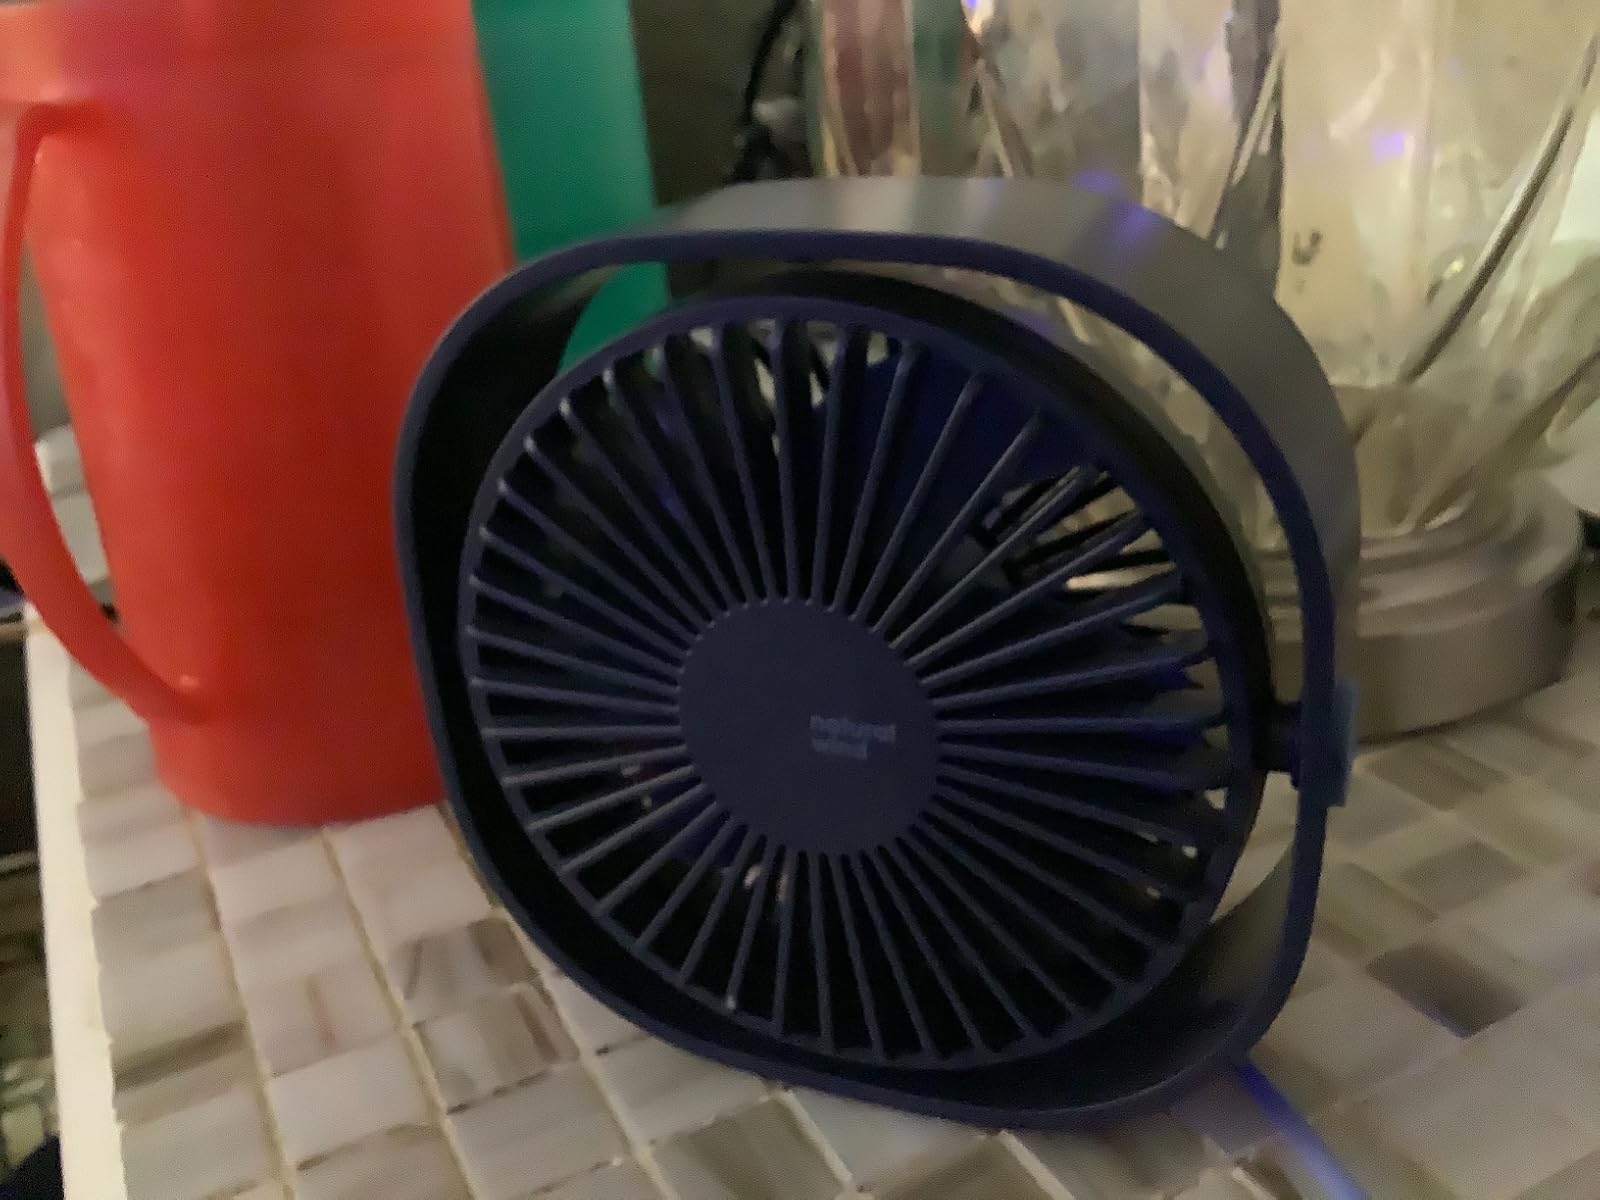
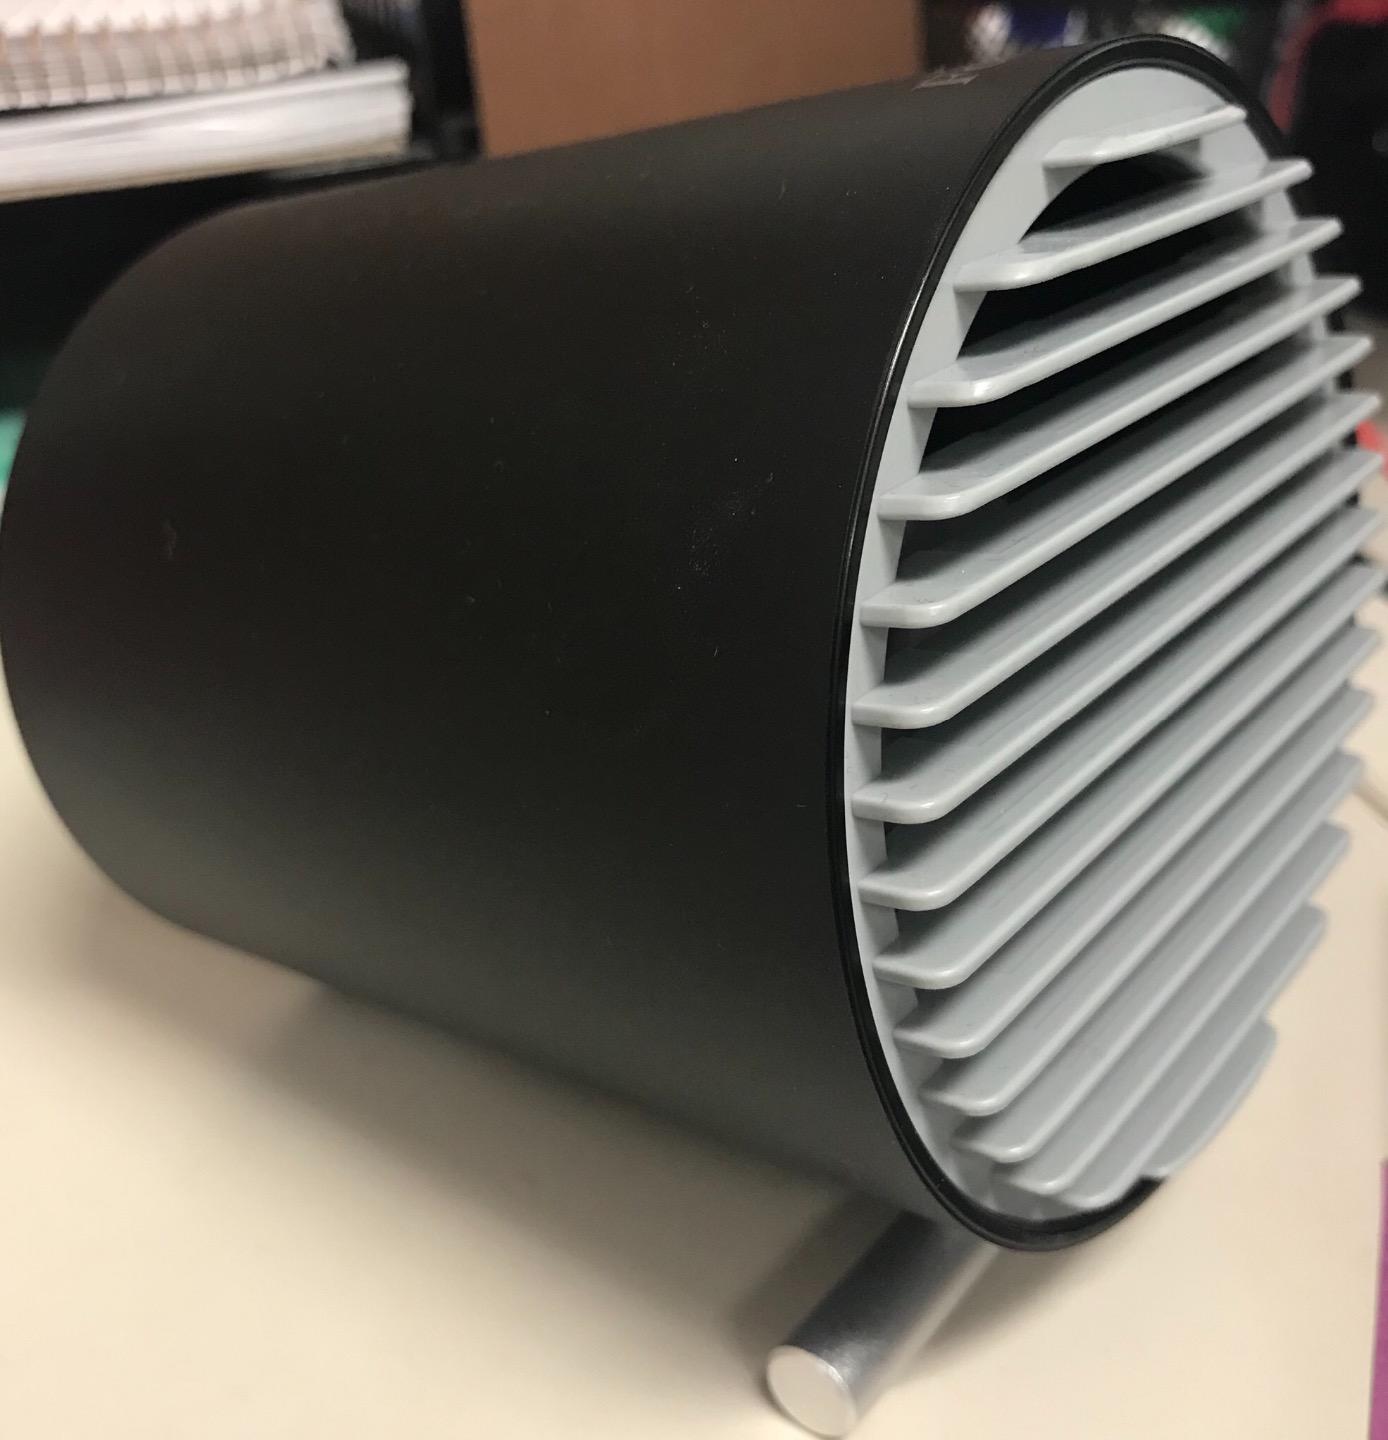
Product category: fan
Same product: no